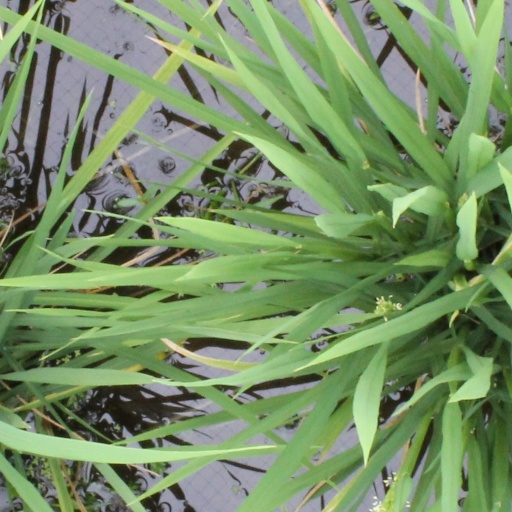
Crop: rice